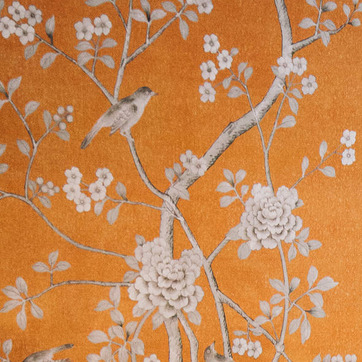
Material: wallpaper